Dick Smothers

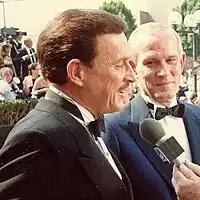
Dick (left) and Tom Smothers in August 1988

In December 2009, Dick and Tom both guest-starred in a 21st-season episode of "The Simpsons" that also featured Cooper, Peyton, and Eli Manning.